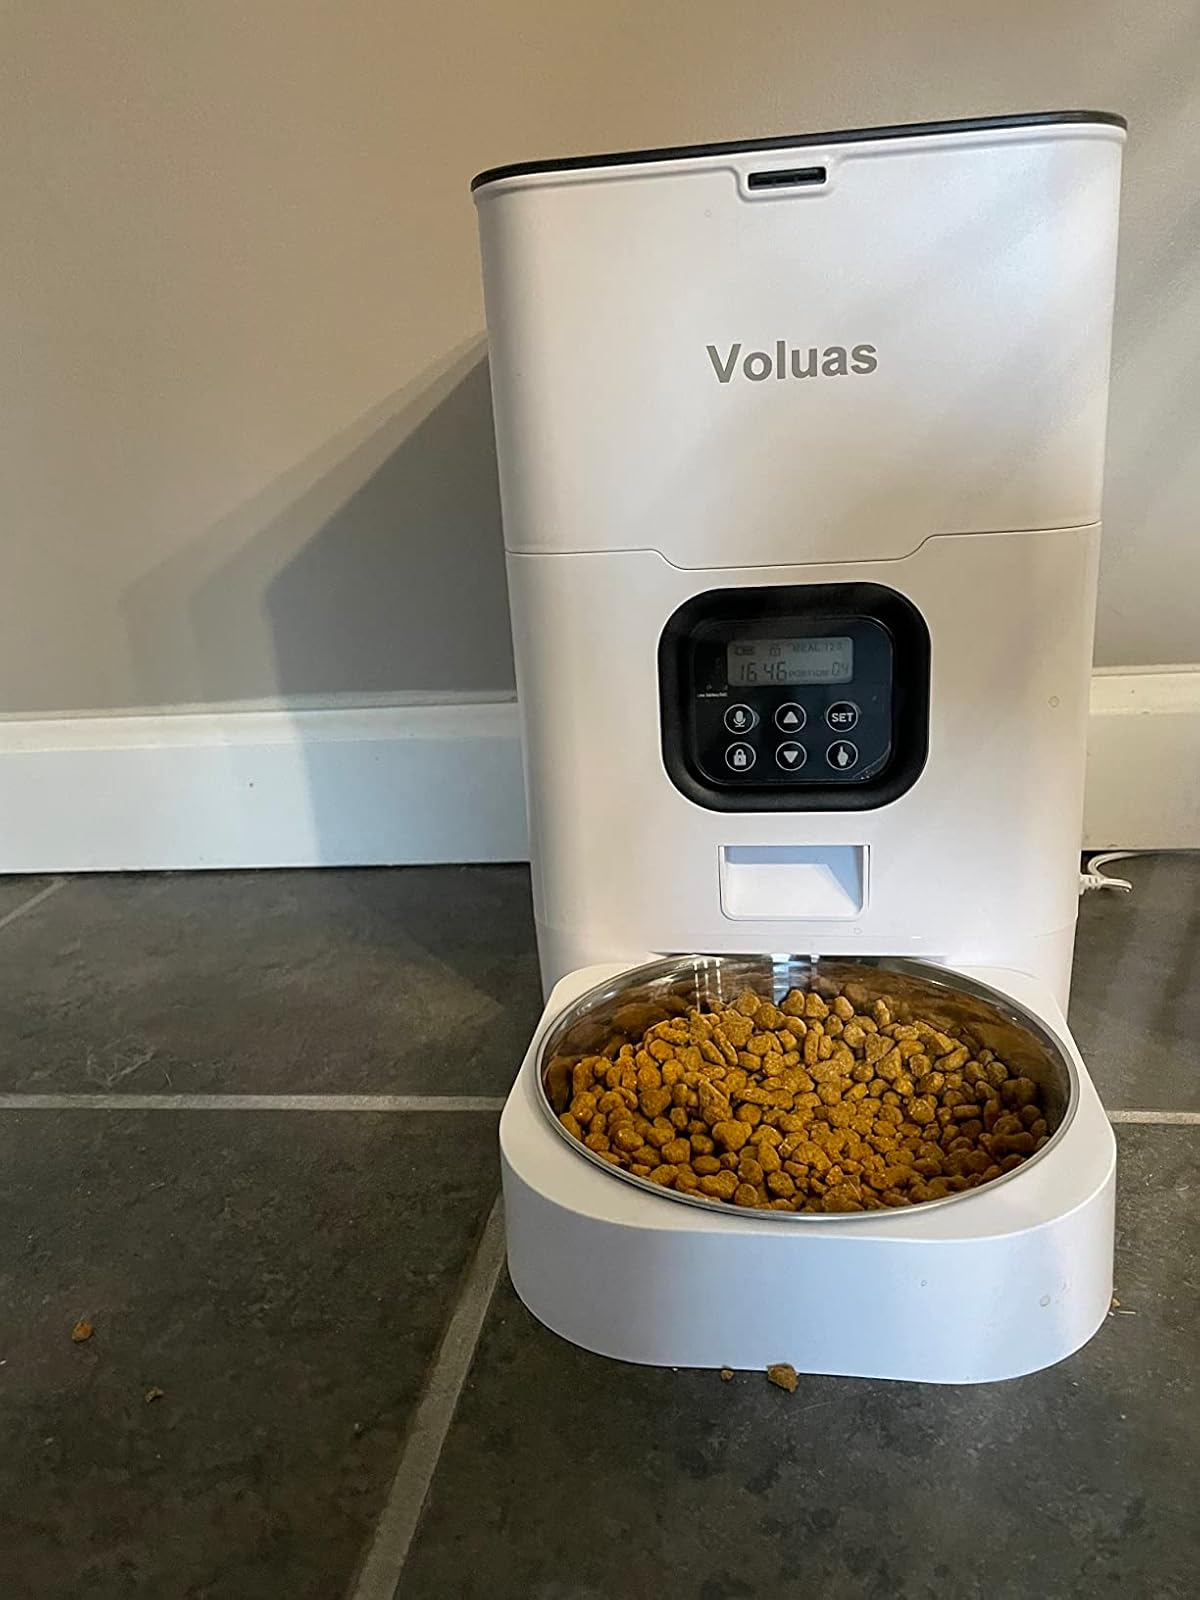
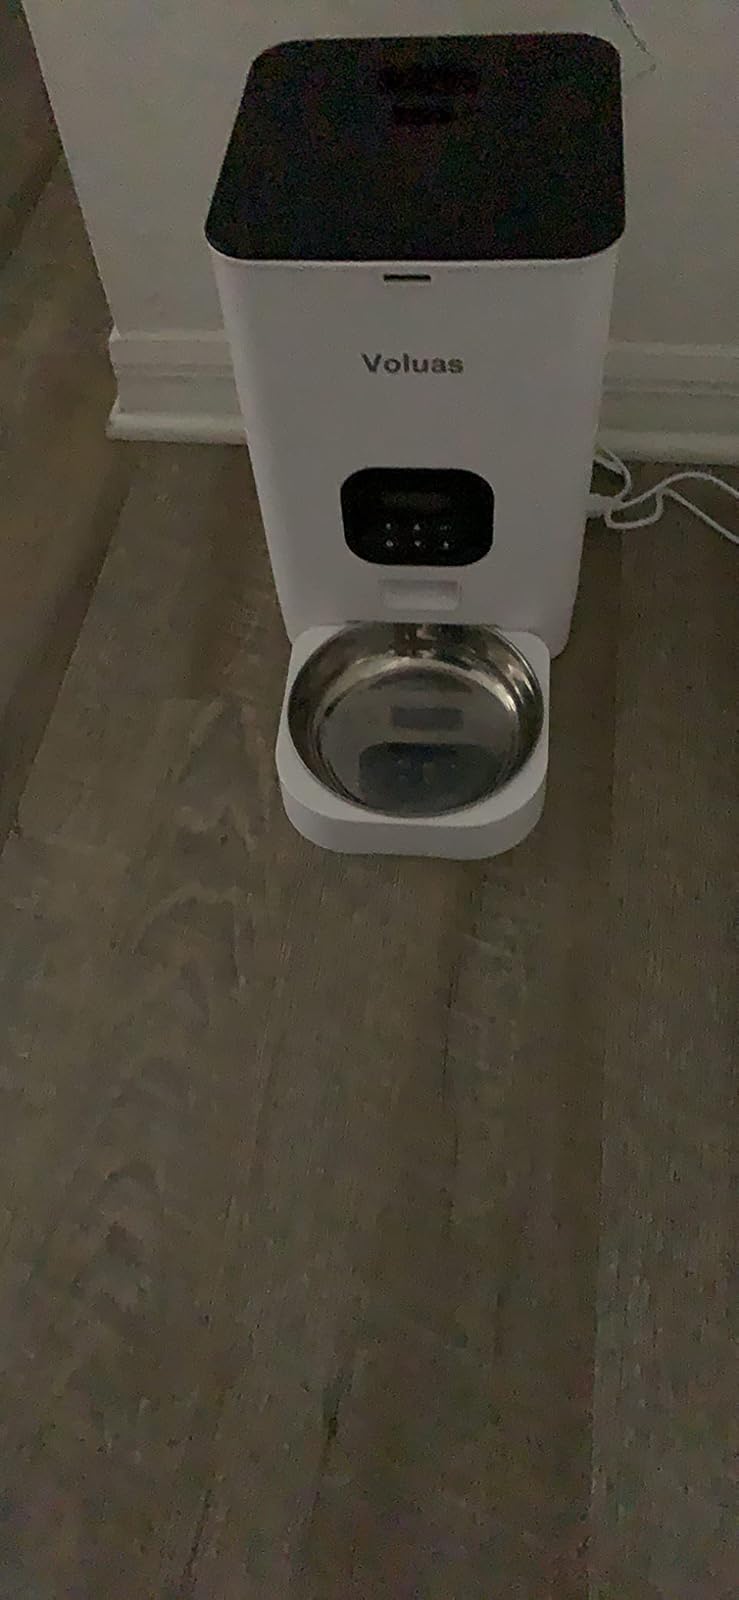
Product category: items_feeder
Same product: yes